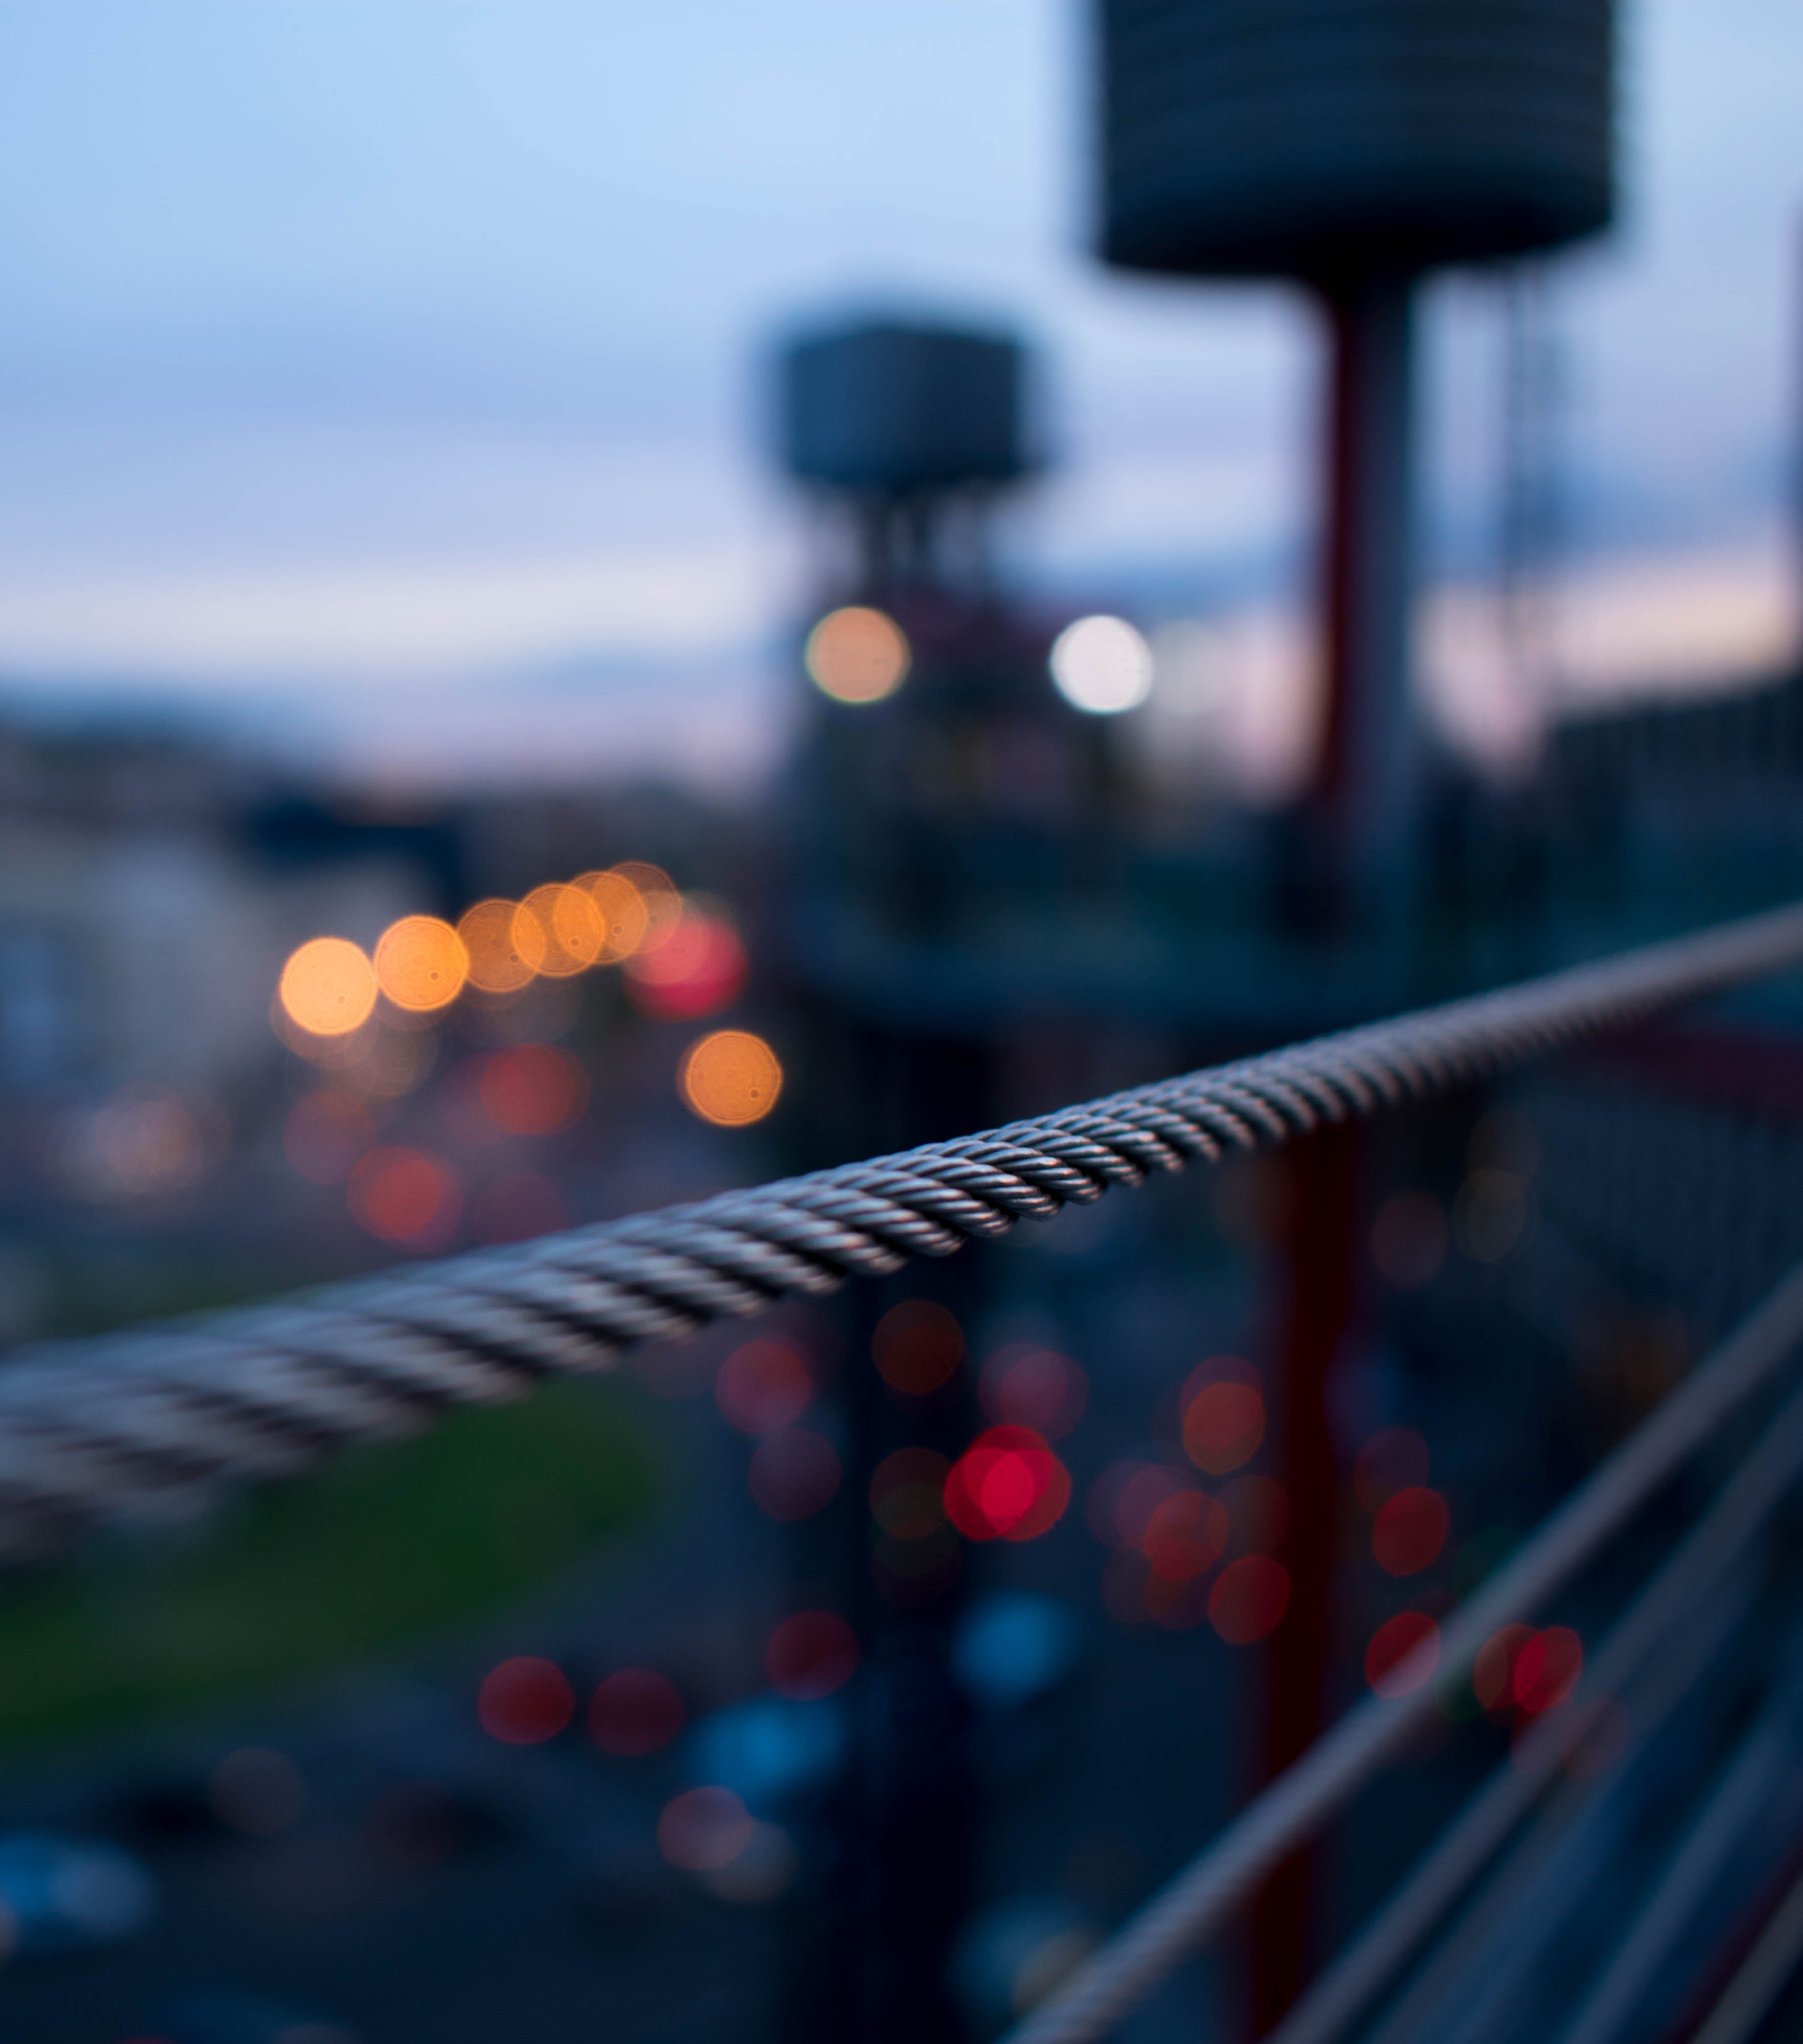
sky, blue, light, transport, line, mode of transport, urban area, metropolitan area, city, evening, night, architecture, road, reflection, car, street, cityscape, traffic